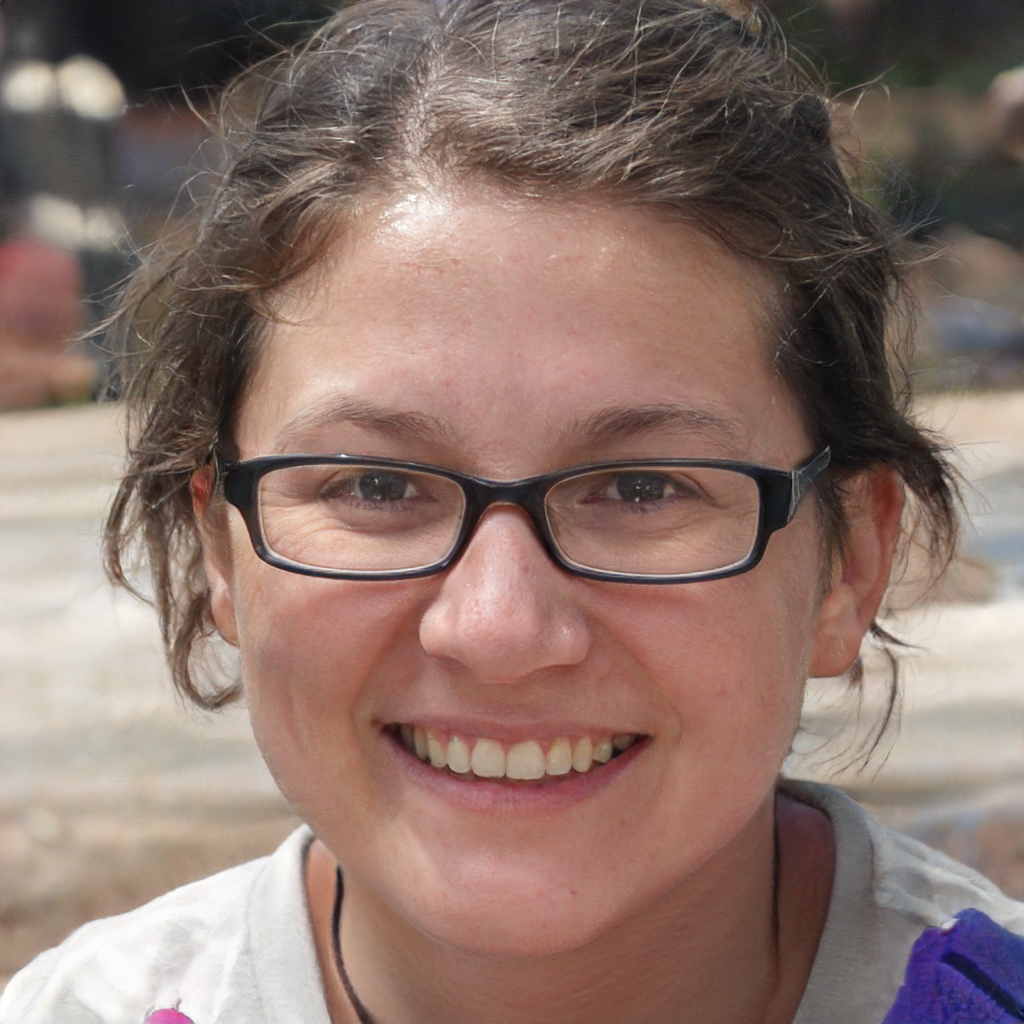
Gender: Female